Metropolitan Club (New York City)

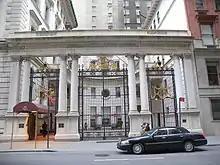
Entrance on East 60th Street

The Metropolitan initially planned to raise money through initiation fees and by renting out the bedrooms in the clubhouse's attic. By early February 1894, the club had 1,000 members; contrary to the club's common nickname, Millionaires' Club, not all of the members were millionaires. The first official event at the clubhouse took place February 20, 1894, when the board of governors ate dinner in the strangers' dining room. The Metropolitan hosted a public preview of the clubhouse at the end of February 1894, and the clubhouse officially opened two days later on March 1. Several thousand people attended its first reception. The club's finance and building committee disbanded in April 1894 with a surplus of $122,519.